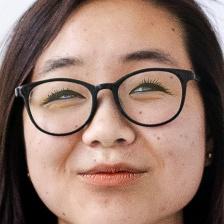
Label: faces